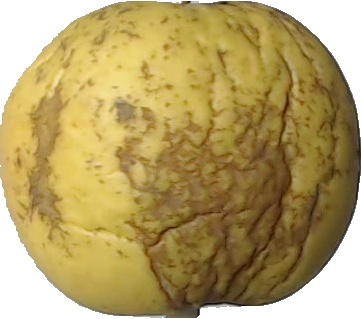
Label: apple_golden_1